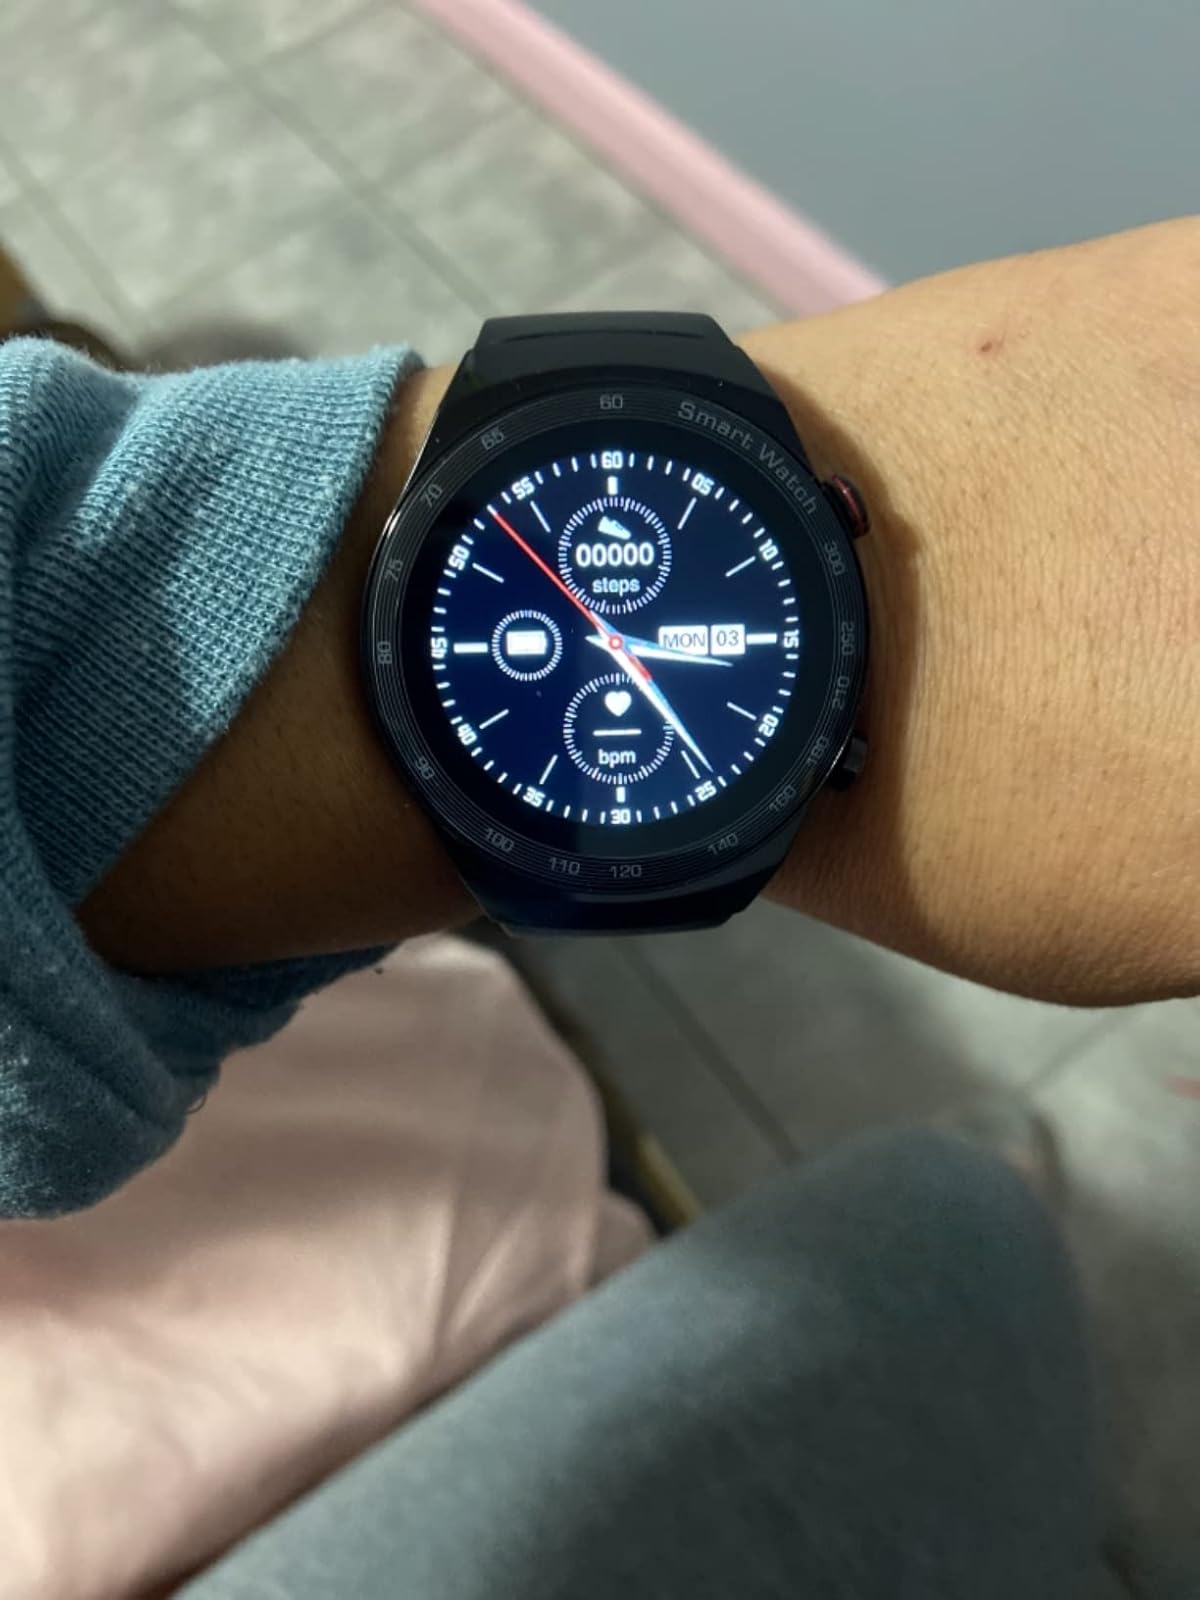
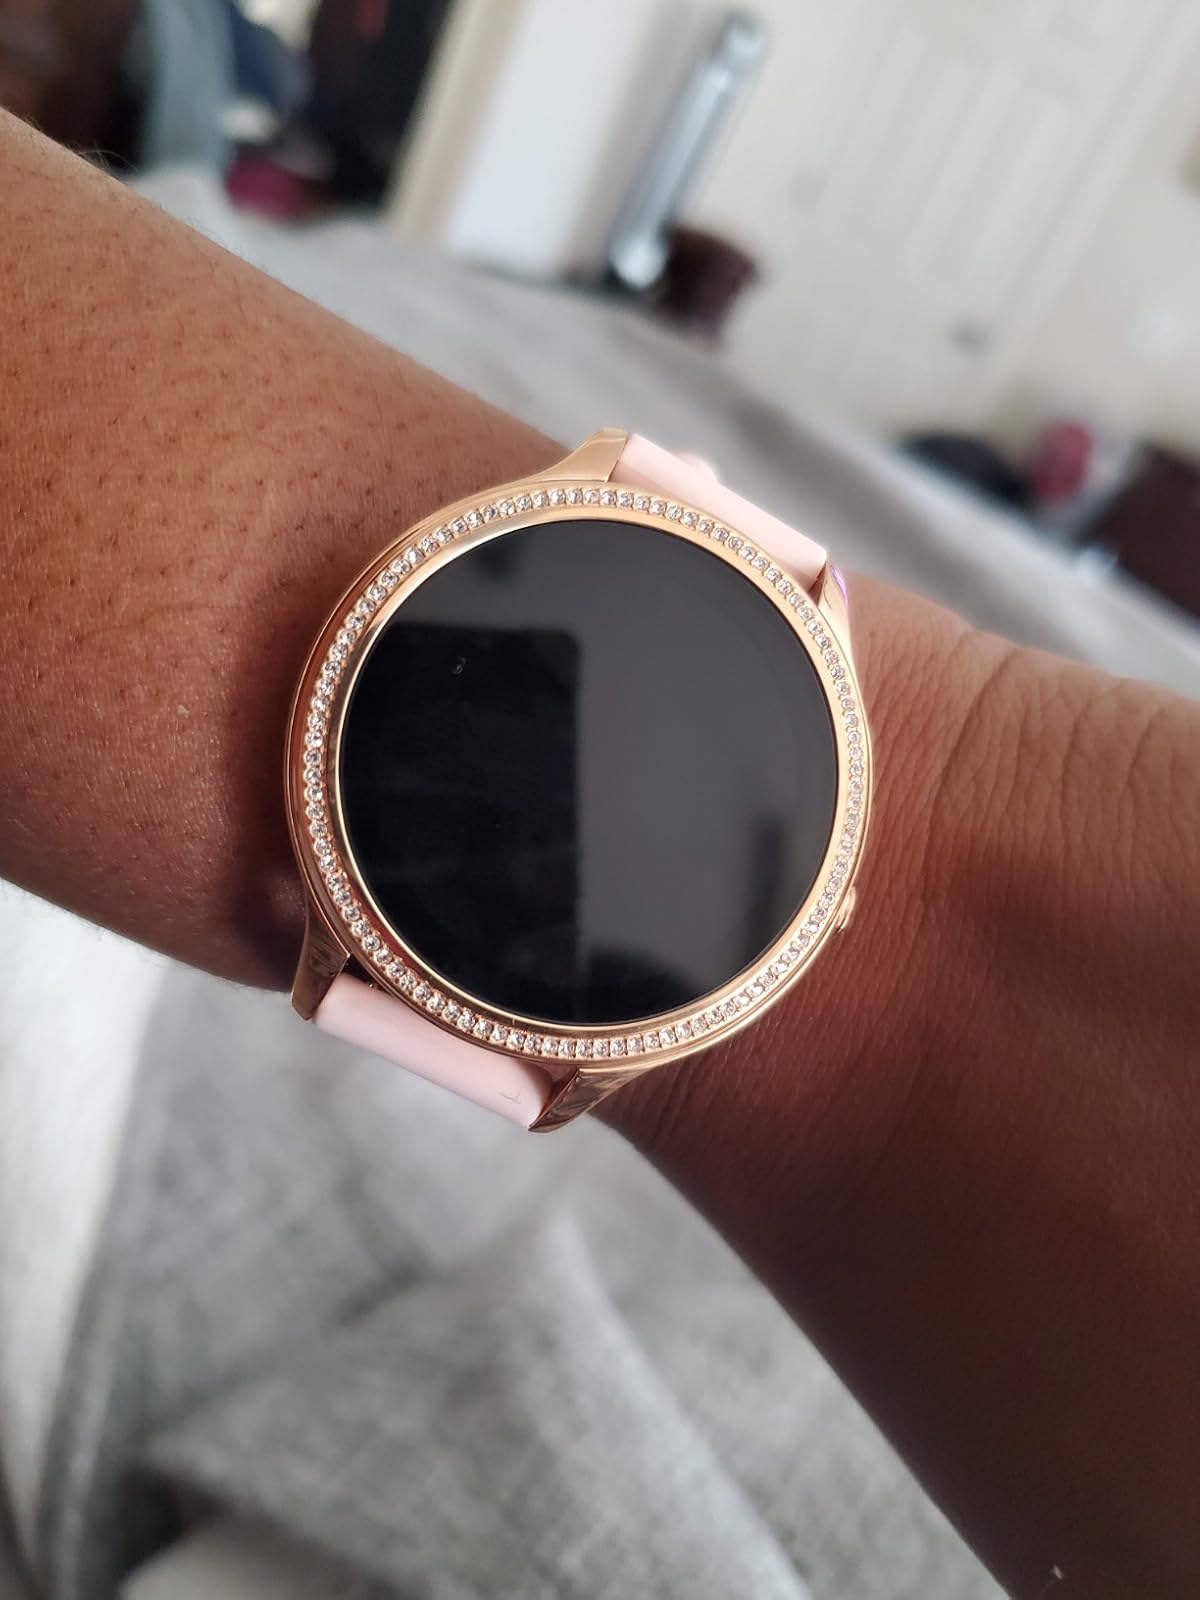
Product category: smartwatch
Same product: no